Fantage

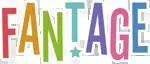
"Fantage"

Fantage was a MMORPG (massively multiplayer online role-playing game) involving a virtual world containing a range of online games and activities, developed by Fantage Inc. The game featured a customizable anime-style cartoon avatar, called a "Fantagian", that users can customize with items ranging from hair to clothing and accessories. "Fantage" was released to the general public on March 17, 2008, and had since expanded into a large online community— the game had over 16 million registered users by January 2012 and over 30 million by December 2014.